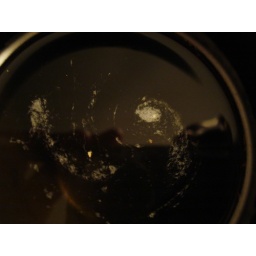
galaxy in a teacup - white cloud tea with coconut and pineapple